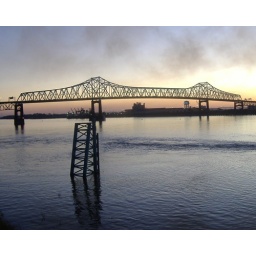
view in large frame.....This is the Mississipi river bridge in Baton Rouge. This picture was edited on 6-1-2007